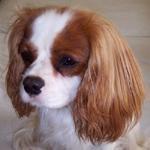
Blenheim_spaniel